Cinema of Hong Kong

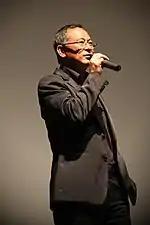
Johnnie To, a Hong Kong film director and producer.

Since the mid-1990s, the trend has withered with the shrinking of the general Hong Kong film market and the wider availability of pornography in home video formats. But in 2000s, three Category III movies: "Election", its sequel, "Election 2" (a.k.a. "Triad Election"), and "Mad Detective", all directed by Johnnie To, still enjoyed surprising box office successes in Hong Kong.